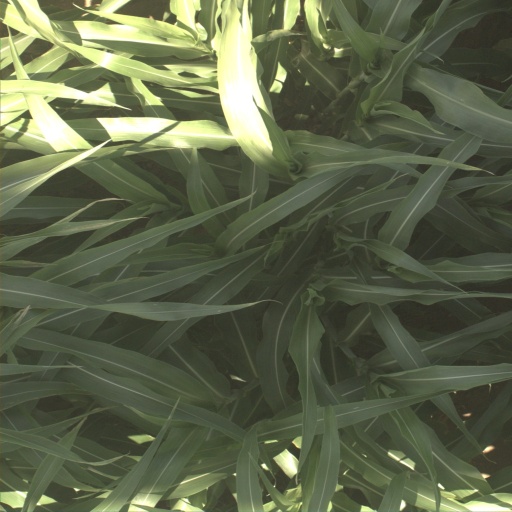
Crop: sorghum